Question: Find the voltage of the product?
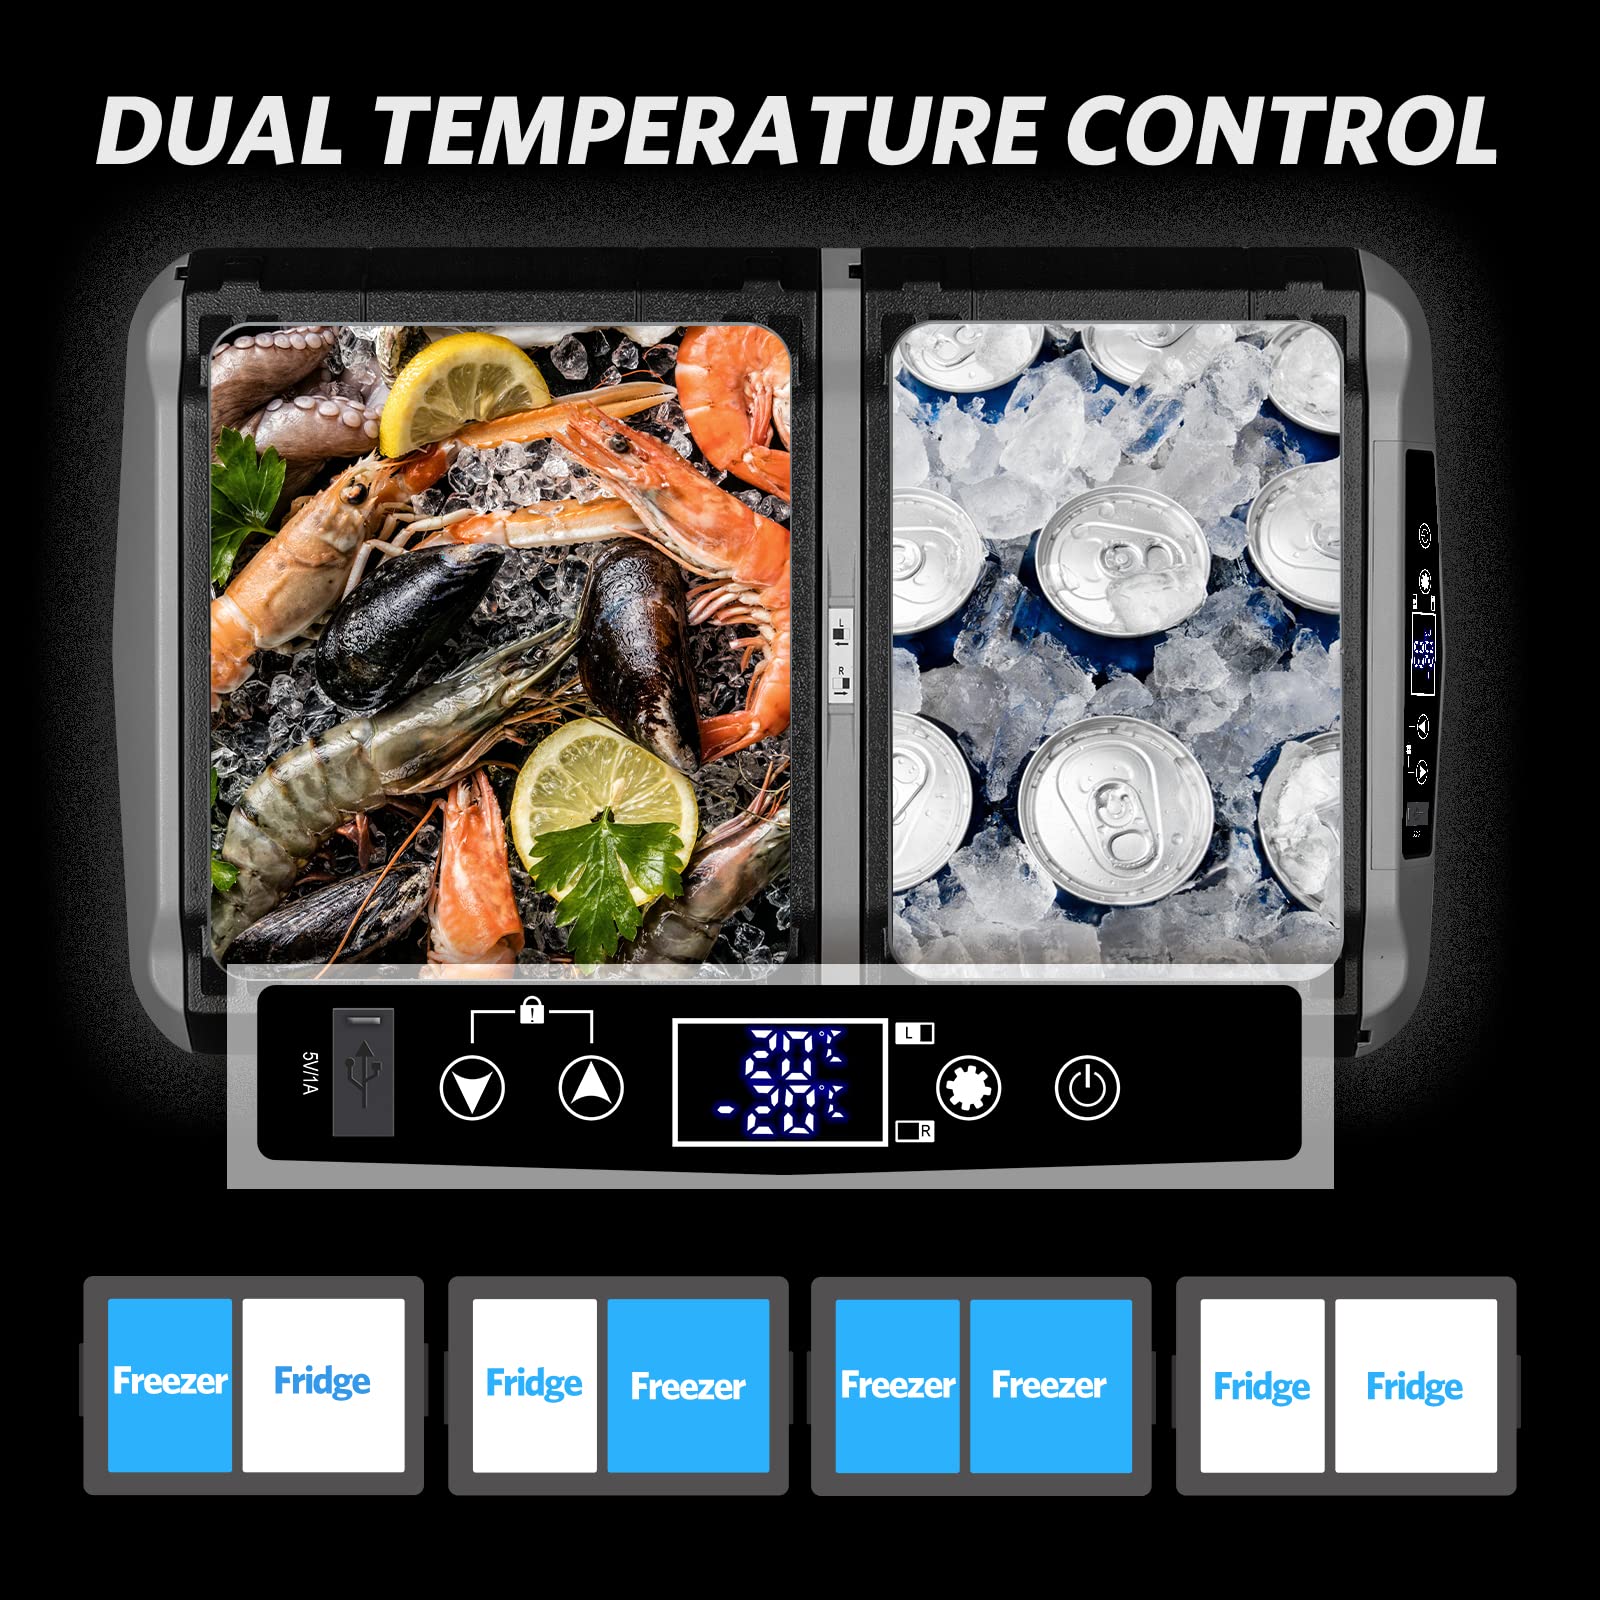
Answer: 5.0 volt